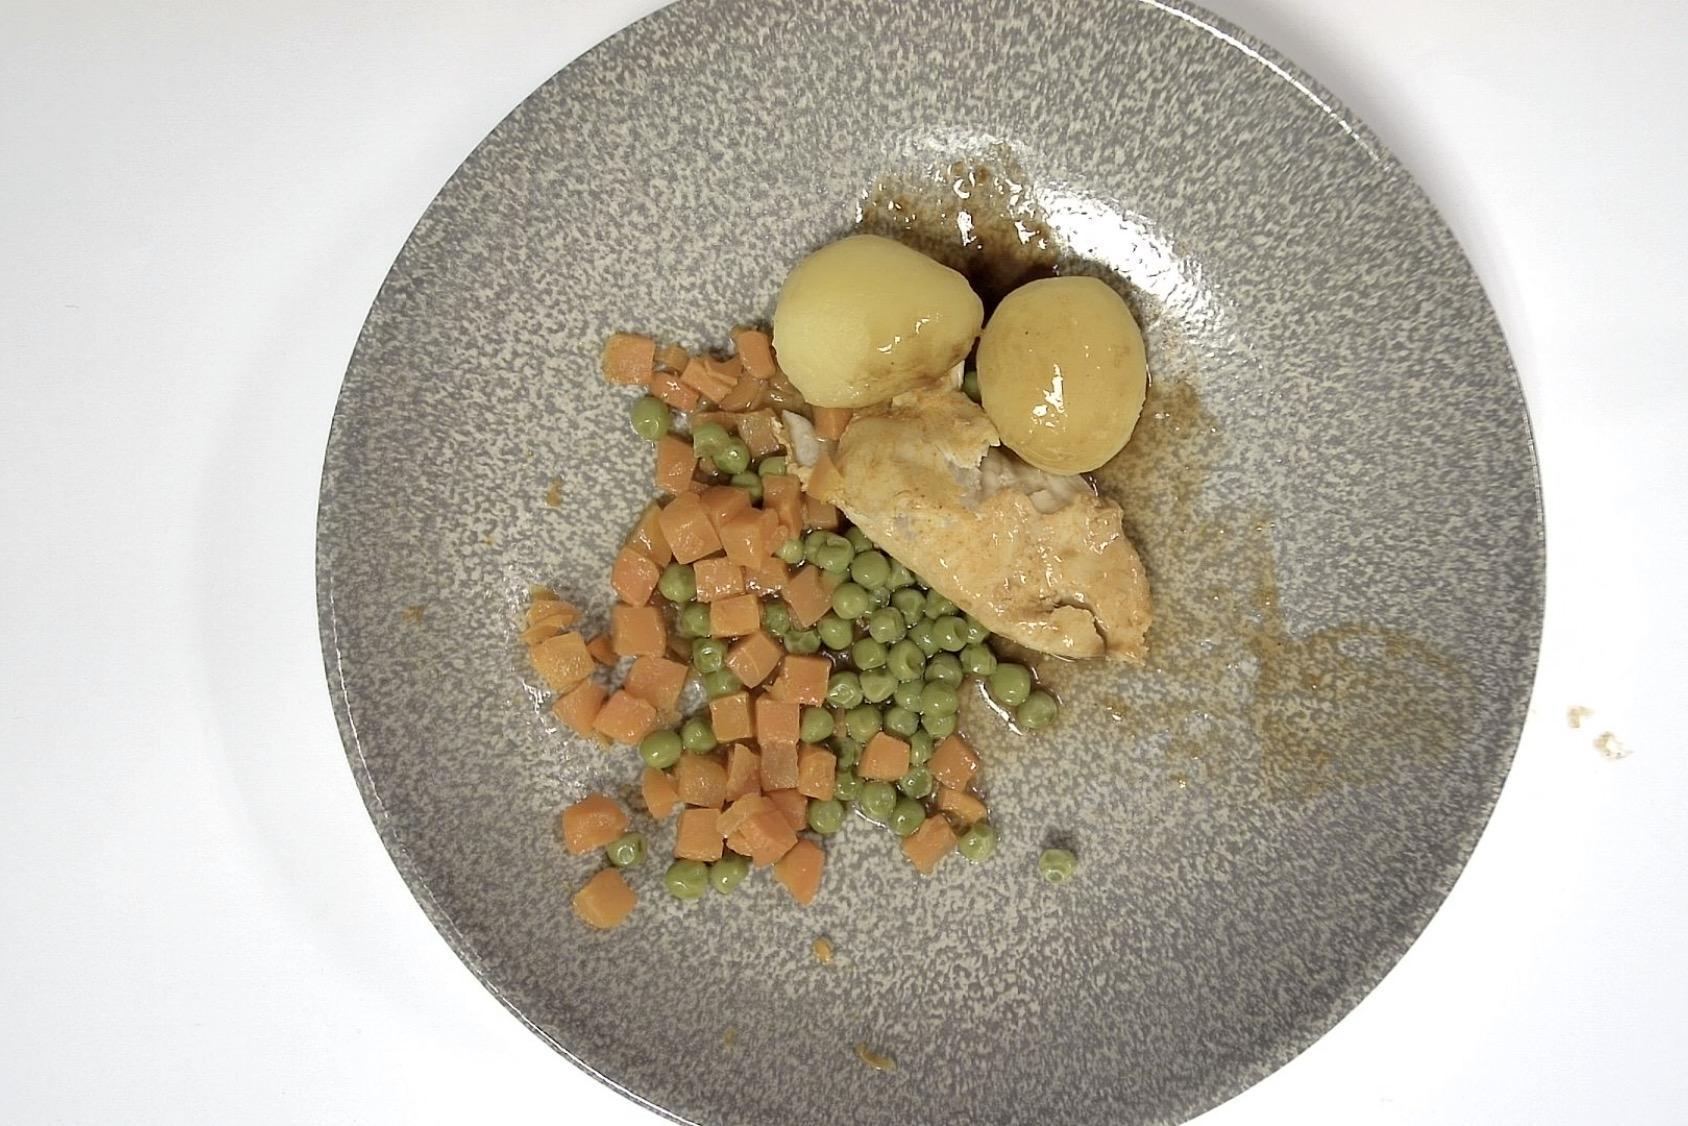
Gericht: Hähnchen mit Kartoffeln , Erbsen Möhre und Braune Sauce
Portionsgröße: Normale Portion
Zutaten: Kartoffeln, Erbsen, Möhre, Braune Sauce , Hähnchen
Gewicht vorher: 336 g
Kalorien vorher: 234,940 kcal
Gewicht nachher: 166 g
Kalorien nachher: 116,072 kcal